Economy of Mexico

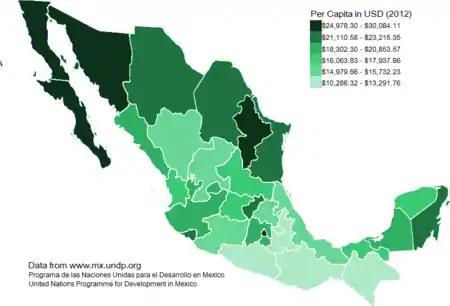
The GDP per capita of Mexican States in USD, 2012.

Poverty in Mexico is measured under parameters such as nutrition, clean water, shelter, education, health care, social security, quality and basic services in the household, income and social cohesion as defined by social development laws in the country. It is divided into two categories: Moderate poverty and Extreme poverty.